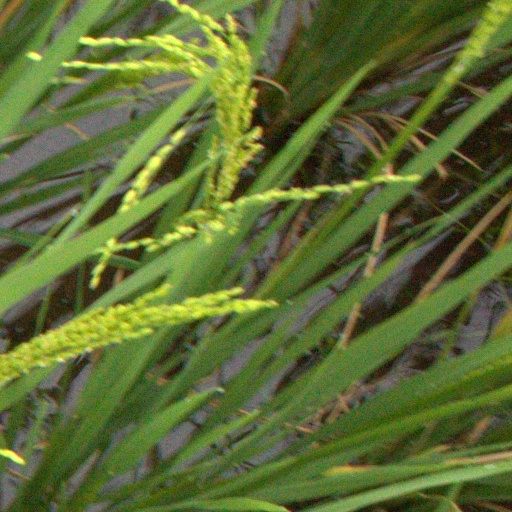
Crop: rice